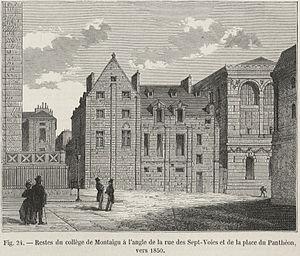
Le Collège de Montaigu est l’un des collèges constituants de la Faculté des Arts de l'université de Paris.